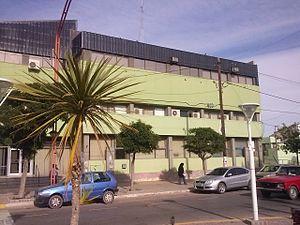
La province de Neuquén est une province d'Argentine, qui se trouve à l'extrémité nord-ouest de la Patagonie argentine. Avec une superficie de 94 378 km², elle est la plus petite province des régions australes du pays. Sa géographie s'abîme sur l'imposante Cordillère des Andes.